Virginia Bosler

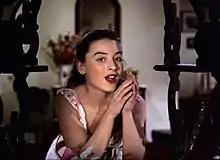
Virginia Bosler in "Oklahoma!" (1955)

A European stage tour of "Oklahoma!" (headlined by Shirley Jones and Jack Cassidy) followed in the summer of 1955 with stops in Paris, Rome, and London, and the film opened in its first-run Todd-AO 70mm engagements in October. Virginia returned to the role of Jean MacLaren for several revivals of "Brigadoon", most notably at New York City Center in 1957 and 1963. She also appeared in the live “Producers’ Showcase” NBC broadcasts of "Bloomer Girl" and "Jack and the Beanstalk" in 1956.